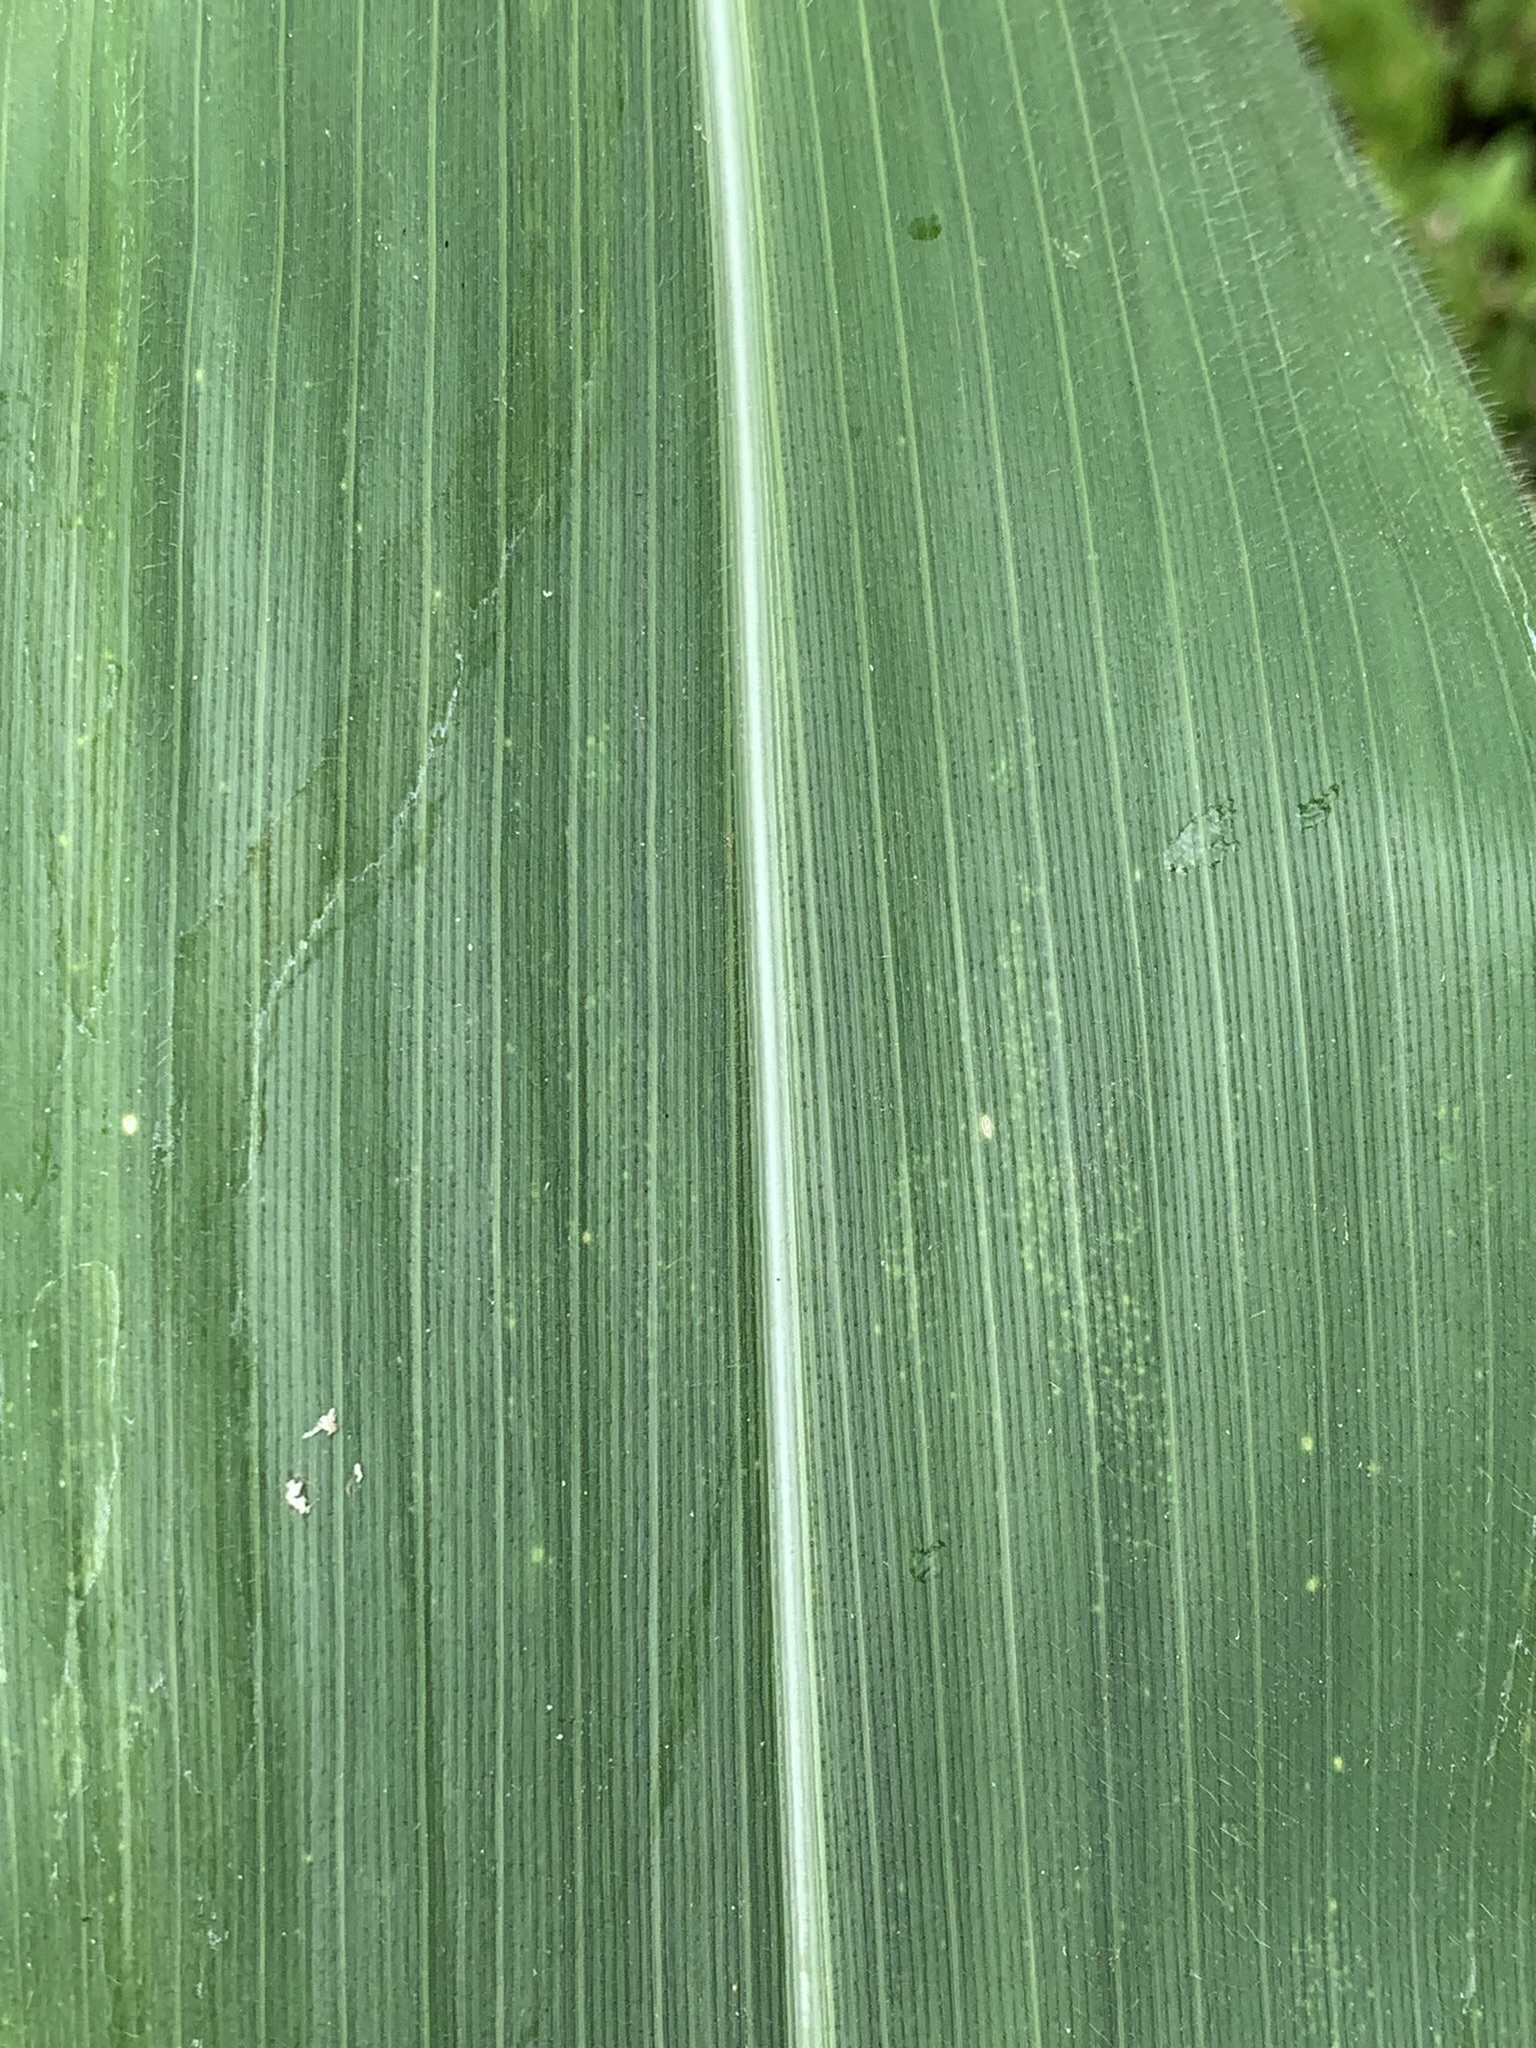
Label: Healthy